N79 highway

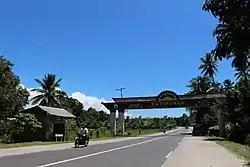
N79 in Katipunan, Zamboanga del Norte

National Route 79 (N79) is a , two-to-four lane national primary road connecting the provinces of Misamis Occidental, Zamboanga del Norte, and Zamboanga Sibugay. It traverses through many municipalities in Zamboanga del Norte and Misamis Occidental.